Rail Express Systems

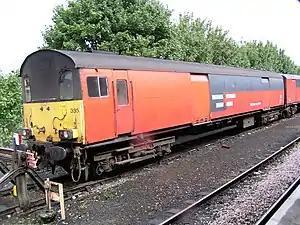
Rail Express Systems livery as carried by Propelling Control Vehicle no. 94335 stabled at Plymouth on 29 August 2003

During the 1980s, British Rail's senior management endeavoured to rejuvenate numerous aspects of its operations and to better fulfil customer demands. Under the policy of , BR's entire rail-based mail operations were consolidated into their own business unit, Rail Express Systems (RES). This reorganisation under its own management team led to a new focus of its operations on the specific needs of its primary customer, the Royal Mail (RM).